Remington, Indiana

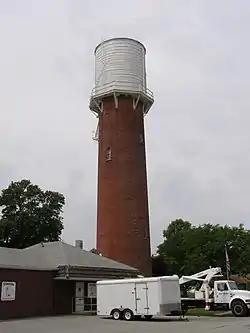
Original 1897 water tank

As of the census of 2010, there were 1,185 people, 503 households, and 329 families living in the town. The population density was . There were 569 housing units at an average density of . The racial makeup of the town was 96.5% White, 0.6% African American, 0.1% Native American, 0.3% Asian, 0.1% Pacific Islander, 0.3% from other races, and 2.2% from two or more races. Hispanic or Latino of any race were 3.1% of the population.